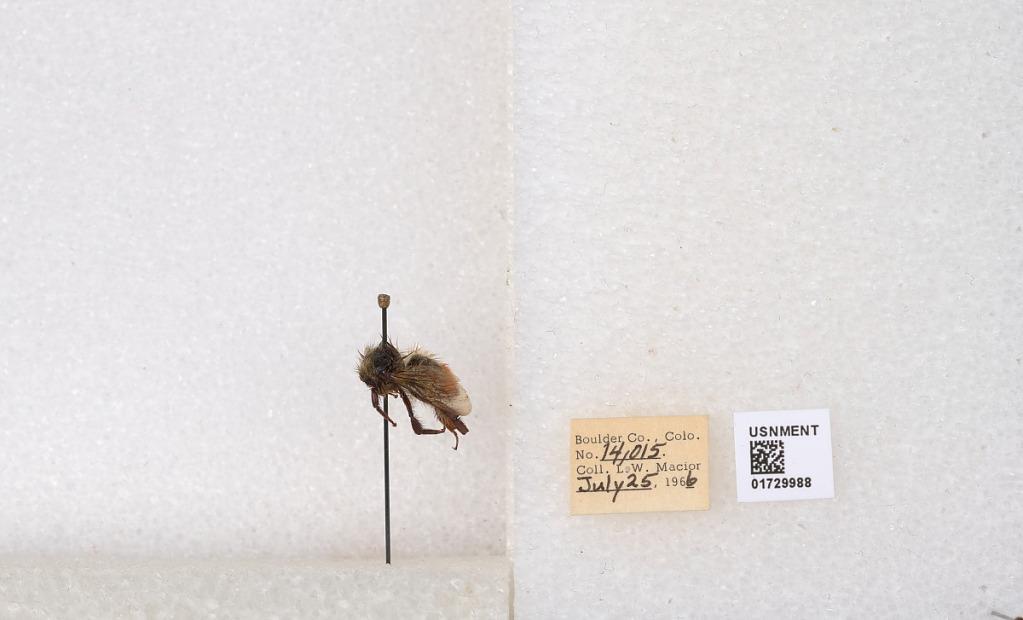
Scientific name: Bombus flavifrons Cresson
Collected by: L. Macior
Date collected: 1966-7-25
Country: United States
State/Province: Colorado
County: Boulder
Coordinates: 40.0925, -105.358